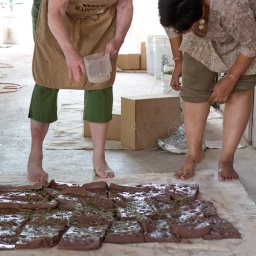
then straw goes in earthenware, with water and paper pulp